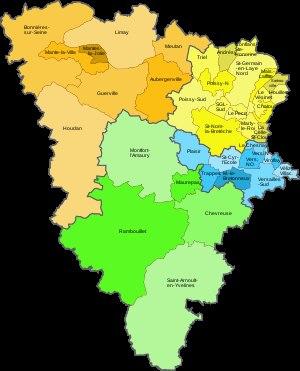
Les cantons des Yvelines sont au nombre de vingt-et-un depuis 2015. Ils sont rattachés aux quatre arrondissements qui composent le département français des Yvelines depuis sa création en 1968.
Le département des Yvelines est un département français, appartenant à la grande couronne de la région Île-de-France. Créé le 1ᵉʳ janvier 1968 en application de la loi du 10 juillet 1964, c'est le plus étendu des départements issus du démembrement de l'ancienne Seine-et-Oise et le huitième département français par la population. L'Insee et la Poste lui attribuent le code 78 repris de l'ancienne Seine-et-Oise. Son conseil départemental est présidé par Pierre Bédier. Ses habitants sont appelés les Yvelinois.